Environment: real
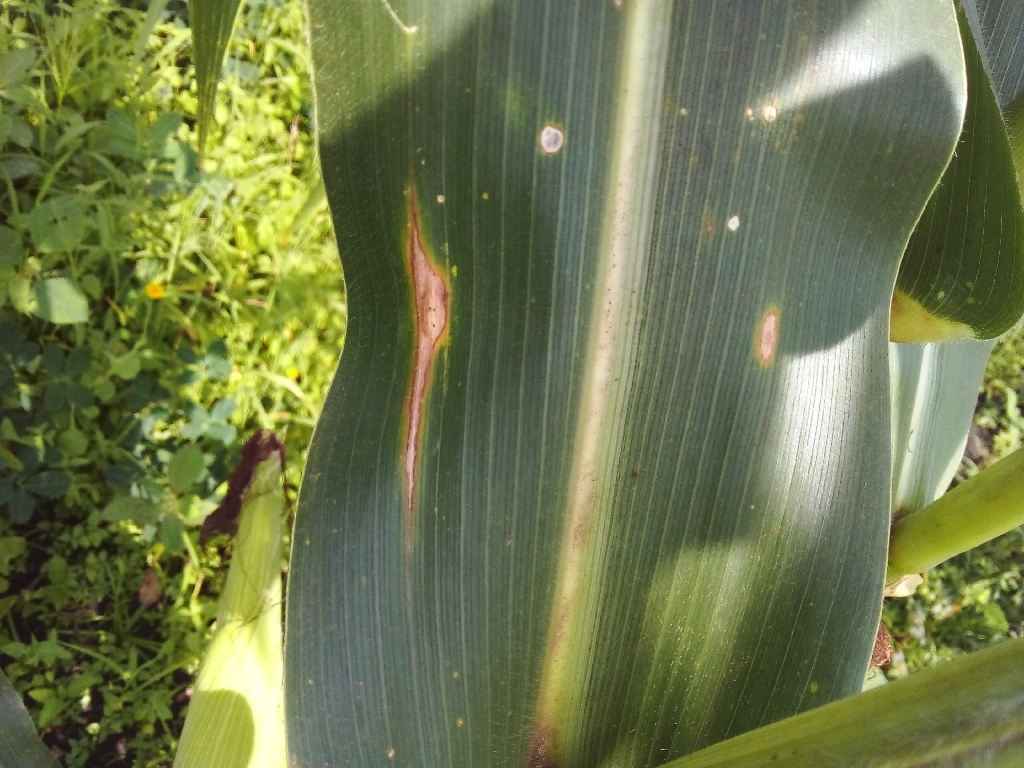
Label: northern_corn_leaf_blight